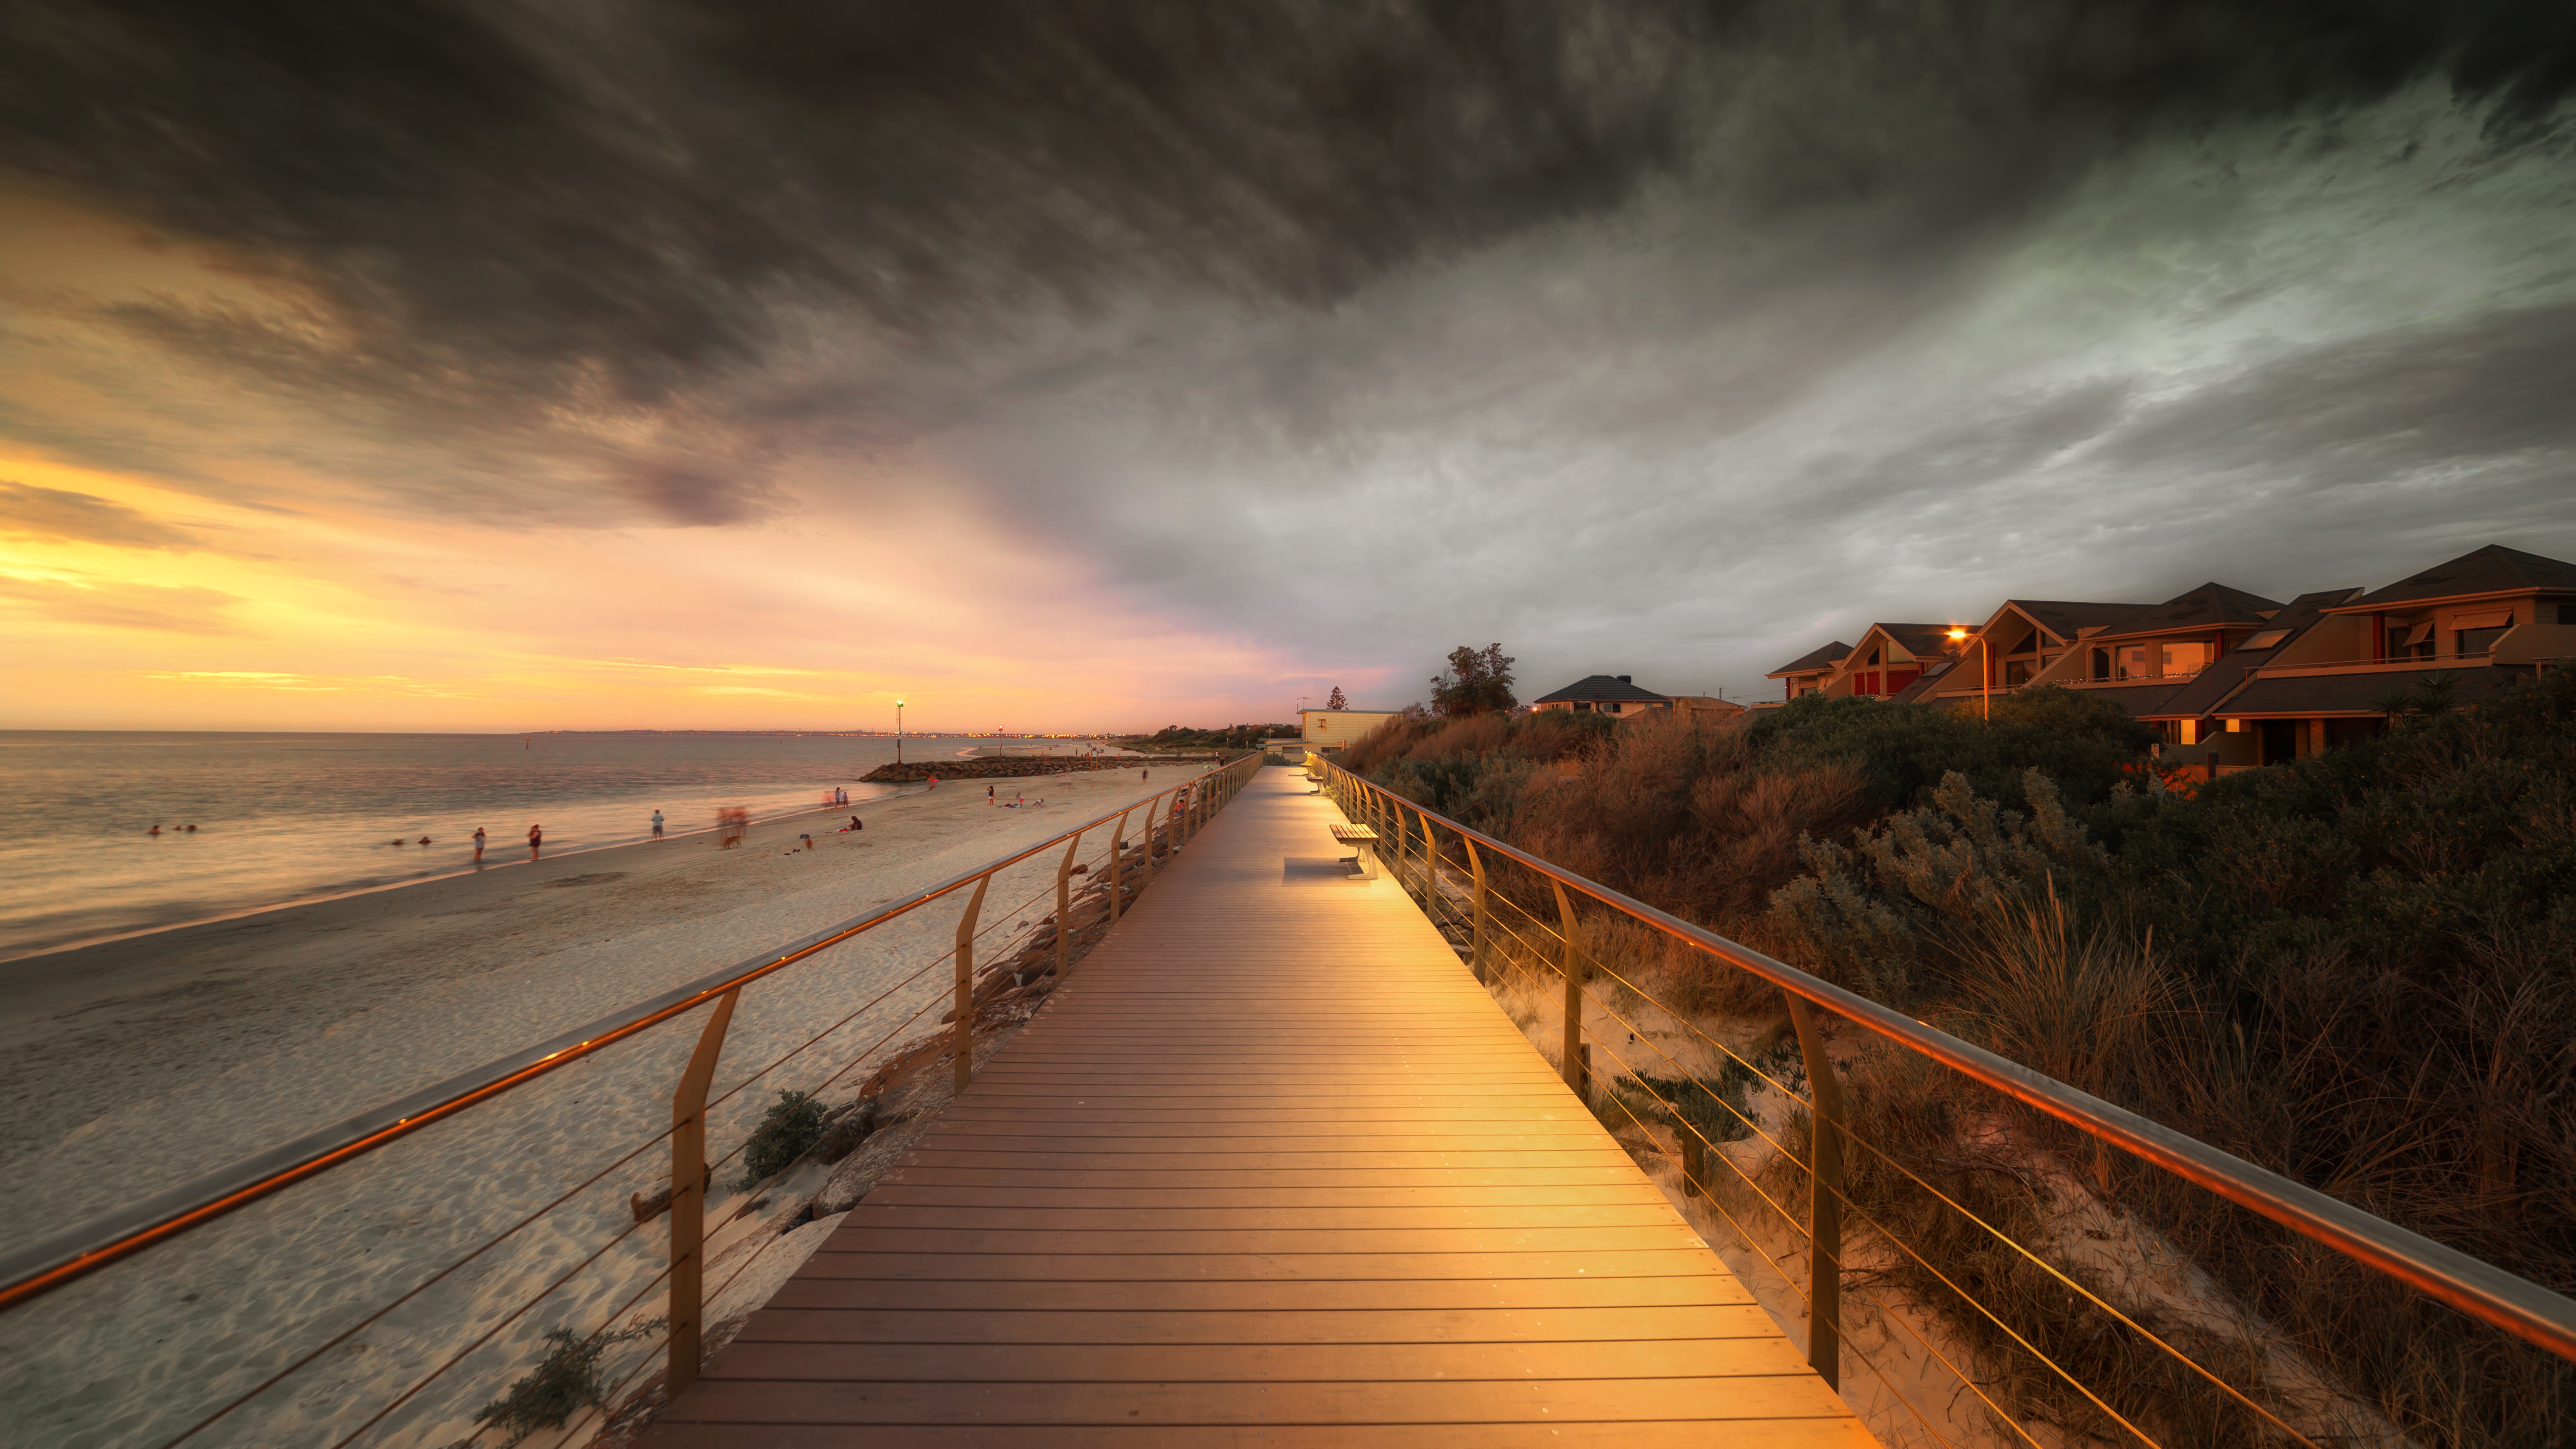
beach, sea, coast, water, nature, path, sand, ocean, horizon, cloud, people, sky, boardwalk, wood, sunrise, sunset, sunlight, morning, shore, wave, dawn, coastal, pier, river, summer, vacation, tourist, travel, coastline, recreation, seaside, dusk, evening, reflection, relax, weather, tourism, lifestyle, australia, outdoors, waves, clouds, relaxation, wooden, destination, atmospheric phenomenon